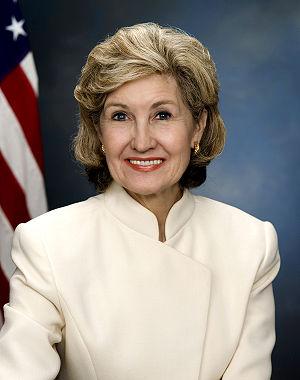
Le Temple de la renommée des femmes du Texas est créé en 1984 par la Commission du Gouverneur sur les Femmes. Les lauréates sont sélectionnées tous les deux ans à partir de propositions du public. Elles doivent soit être natives du Texas, soit y résider au moment de leur nomination.
Depuis son admission à l'Union, le 29 décembre 1845, l'État du Texas élit deux sénateurs, membres du Sénat fédéral.
Kay Bailey Hutchison, née le 22 juillet 1943 à Galveston, est une femme politique américaine, membre du Parti républicain et sénatrice du Texas au Congrès des États-Unis de 1993 à 2013. Candidate à l'investiture républicaine pour le poste de gouverneur du Texas en 2010, elle est battue par le sortant Rick Perry, en obtenant 30,3 % des suffrages.